Francis Crick

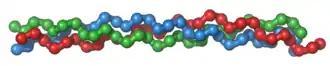
Collagen triple helix.

In 1956, Crick and Watson speculated on the structure of small viruses. They suggested that spherical viruses such as Tomato bushy stunt virus had icosahedral symmetry and were made from 60 identical subunits.